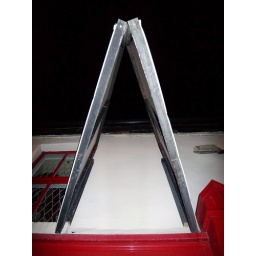
For Sale sign on a building in Stillorgan, at night